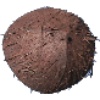
Label: cocos